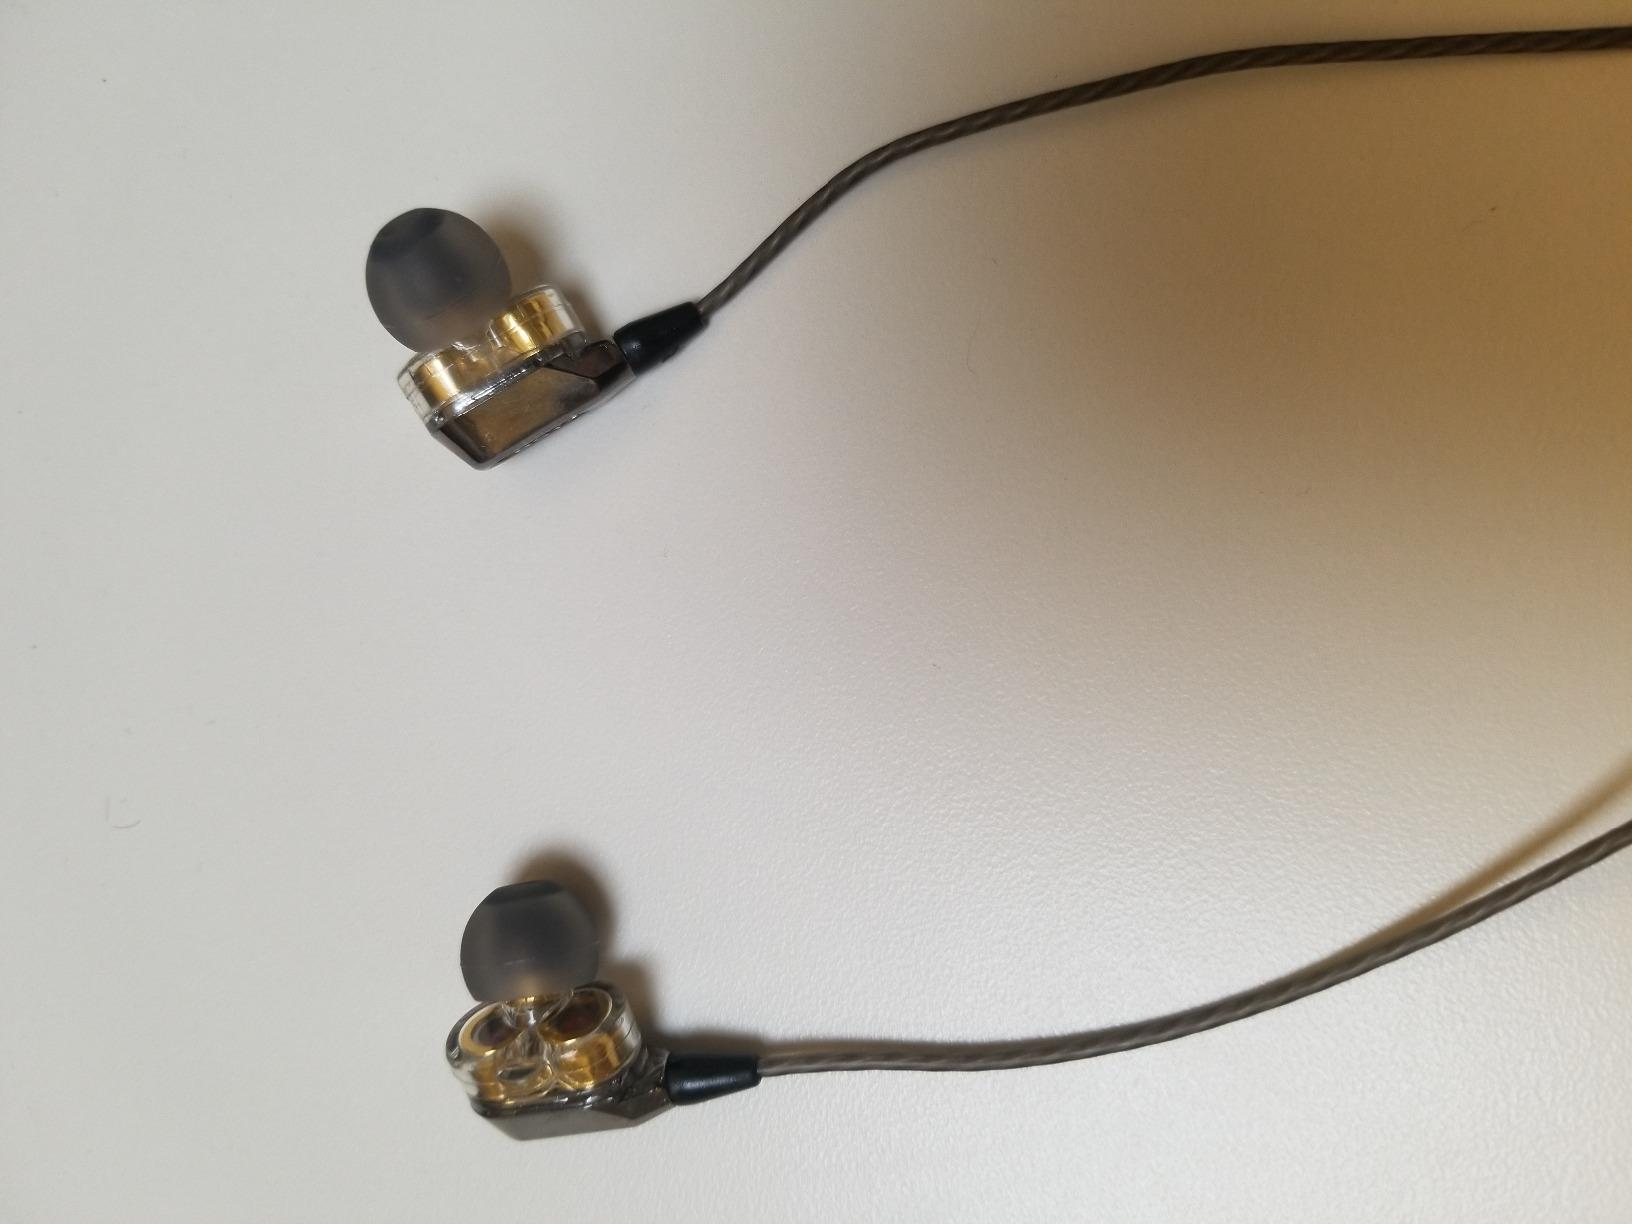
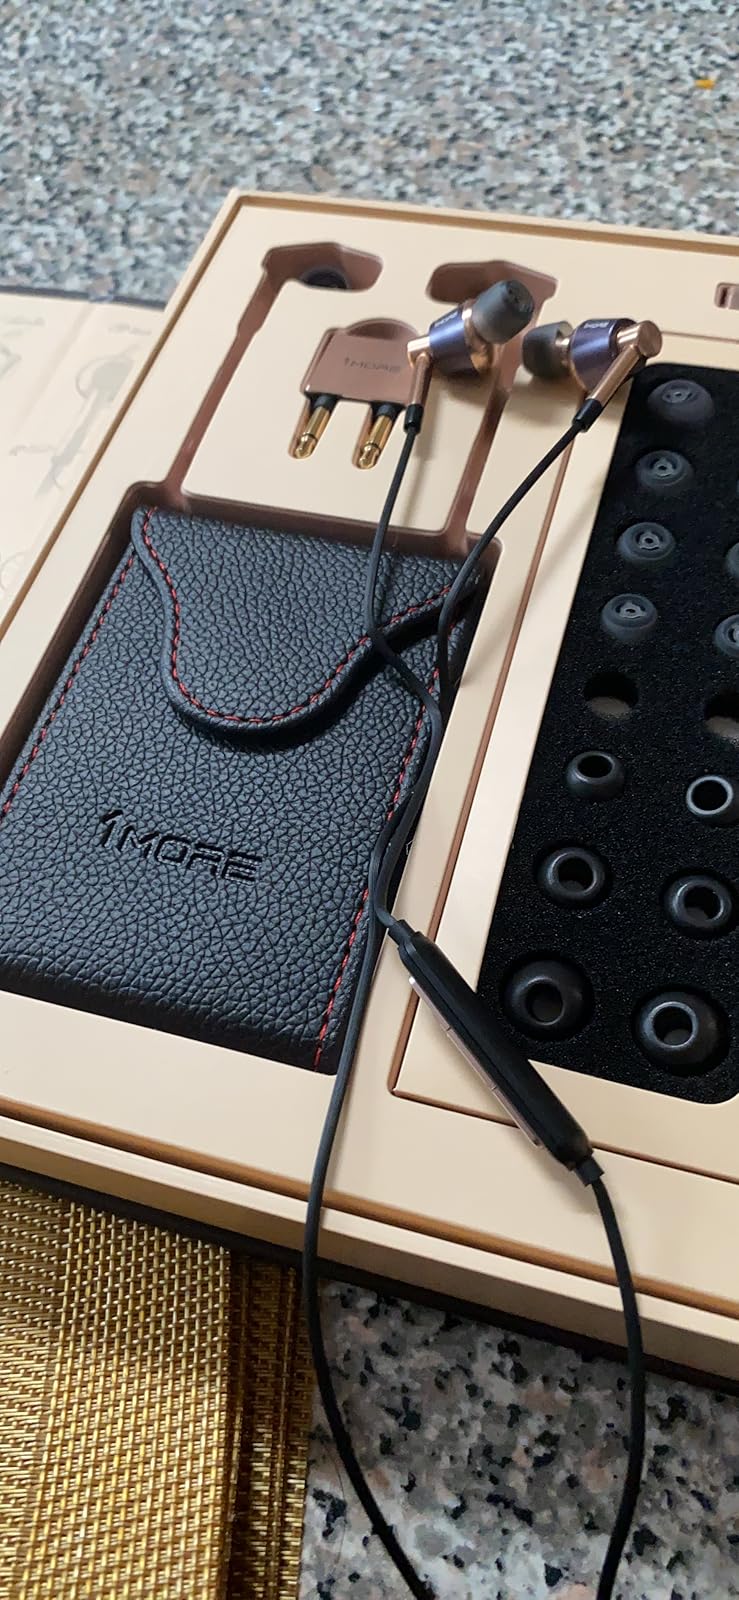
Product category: headphones
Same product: no